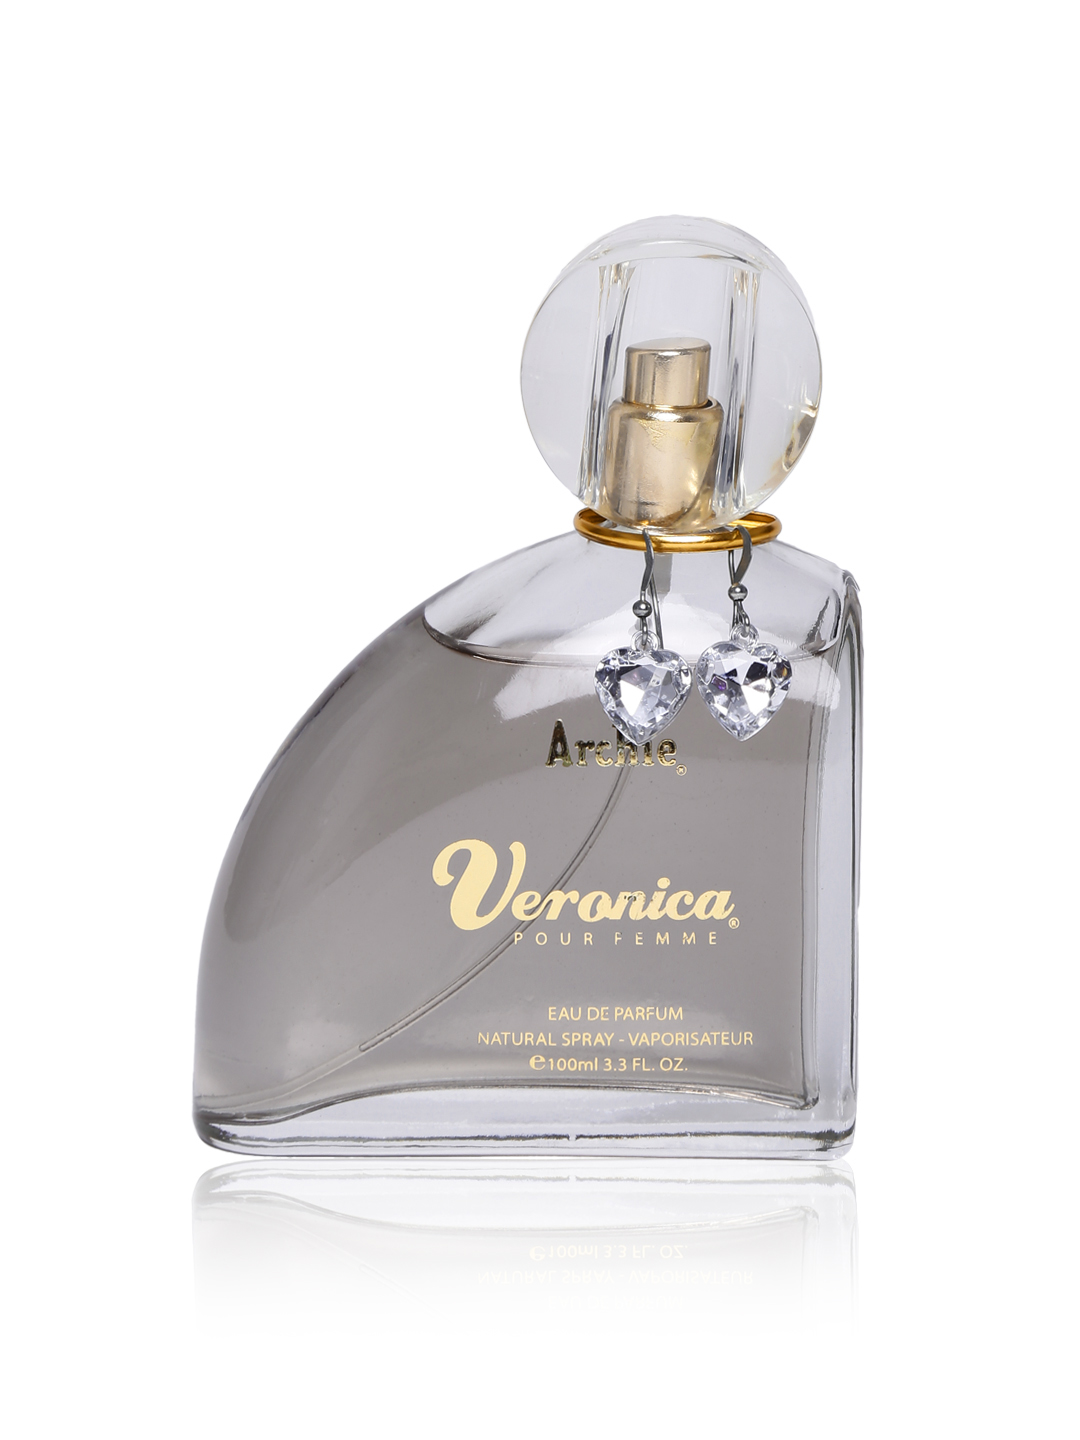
York Women Veronica Perfume
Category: Personal Care / Fragrance / Perfume and Body Mist
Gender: Women
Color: Purple
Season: Spring 2017
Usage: Casual